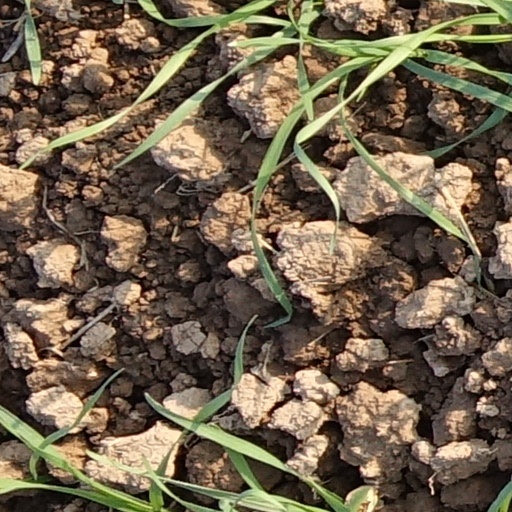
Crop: wheat